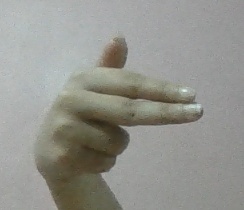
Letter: ghain